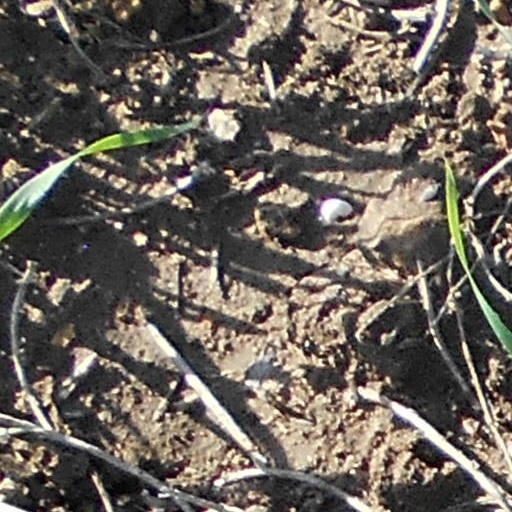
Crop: wheat